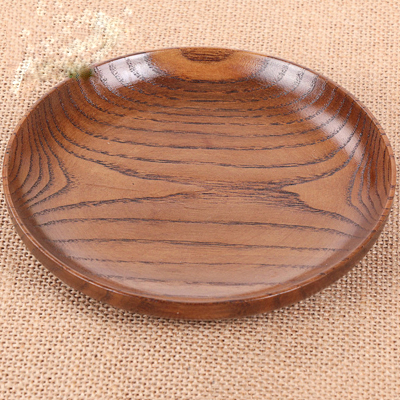
Label: trash